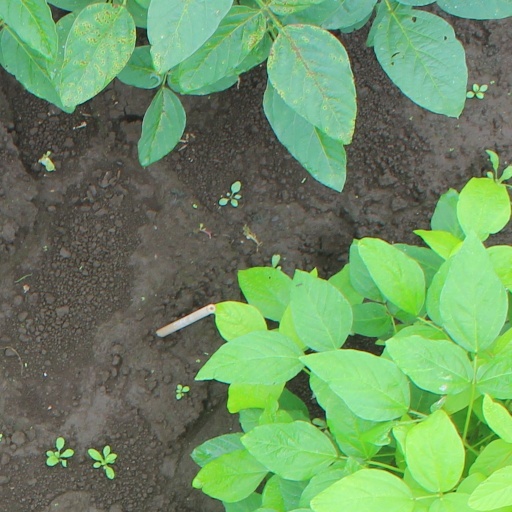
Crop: soybean